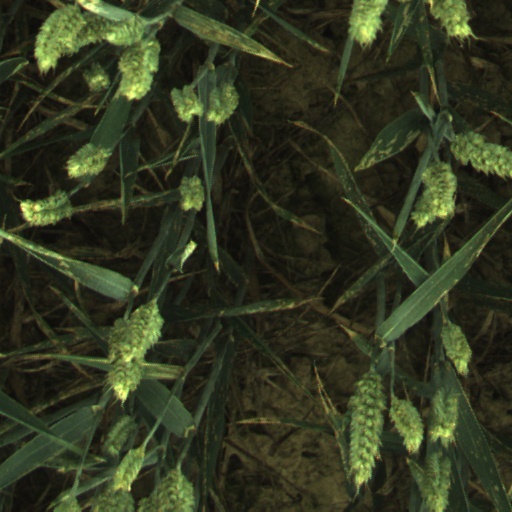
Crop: wheat